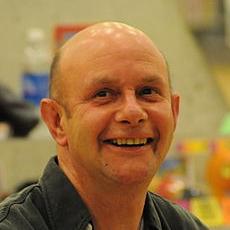
Age: 51